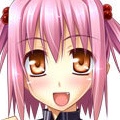
Portrait style: Anime Portrait